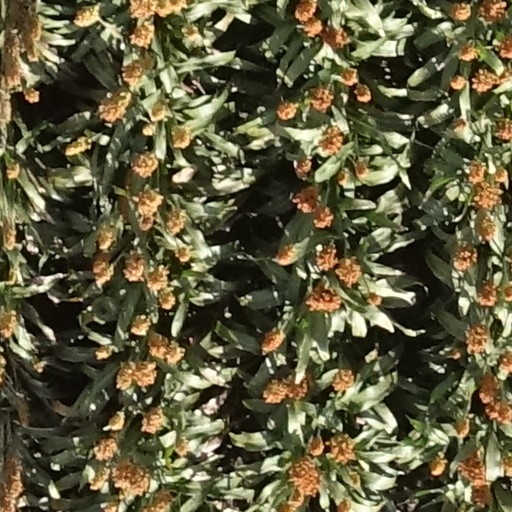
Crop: sorghum